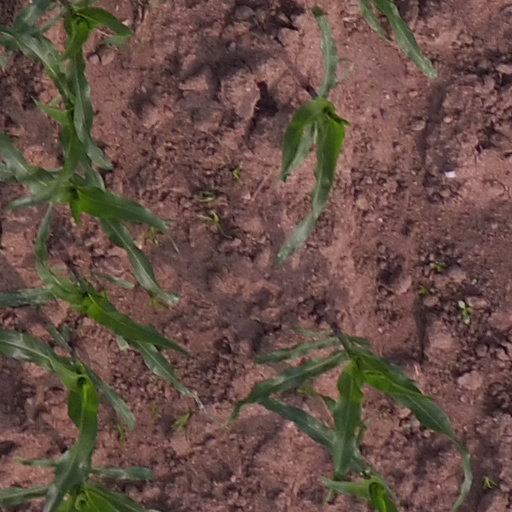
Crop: maize; corn